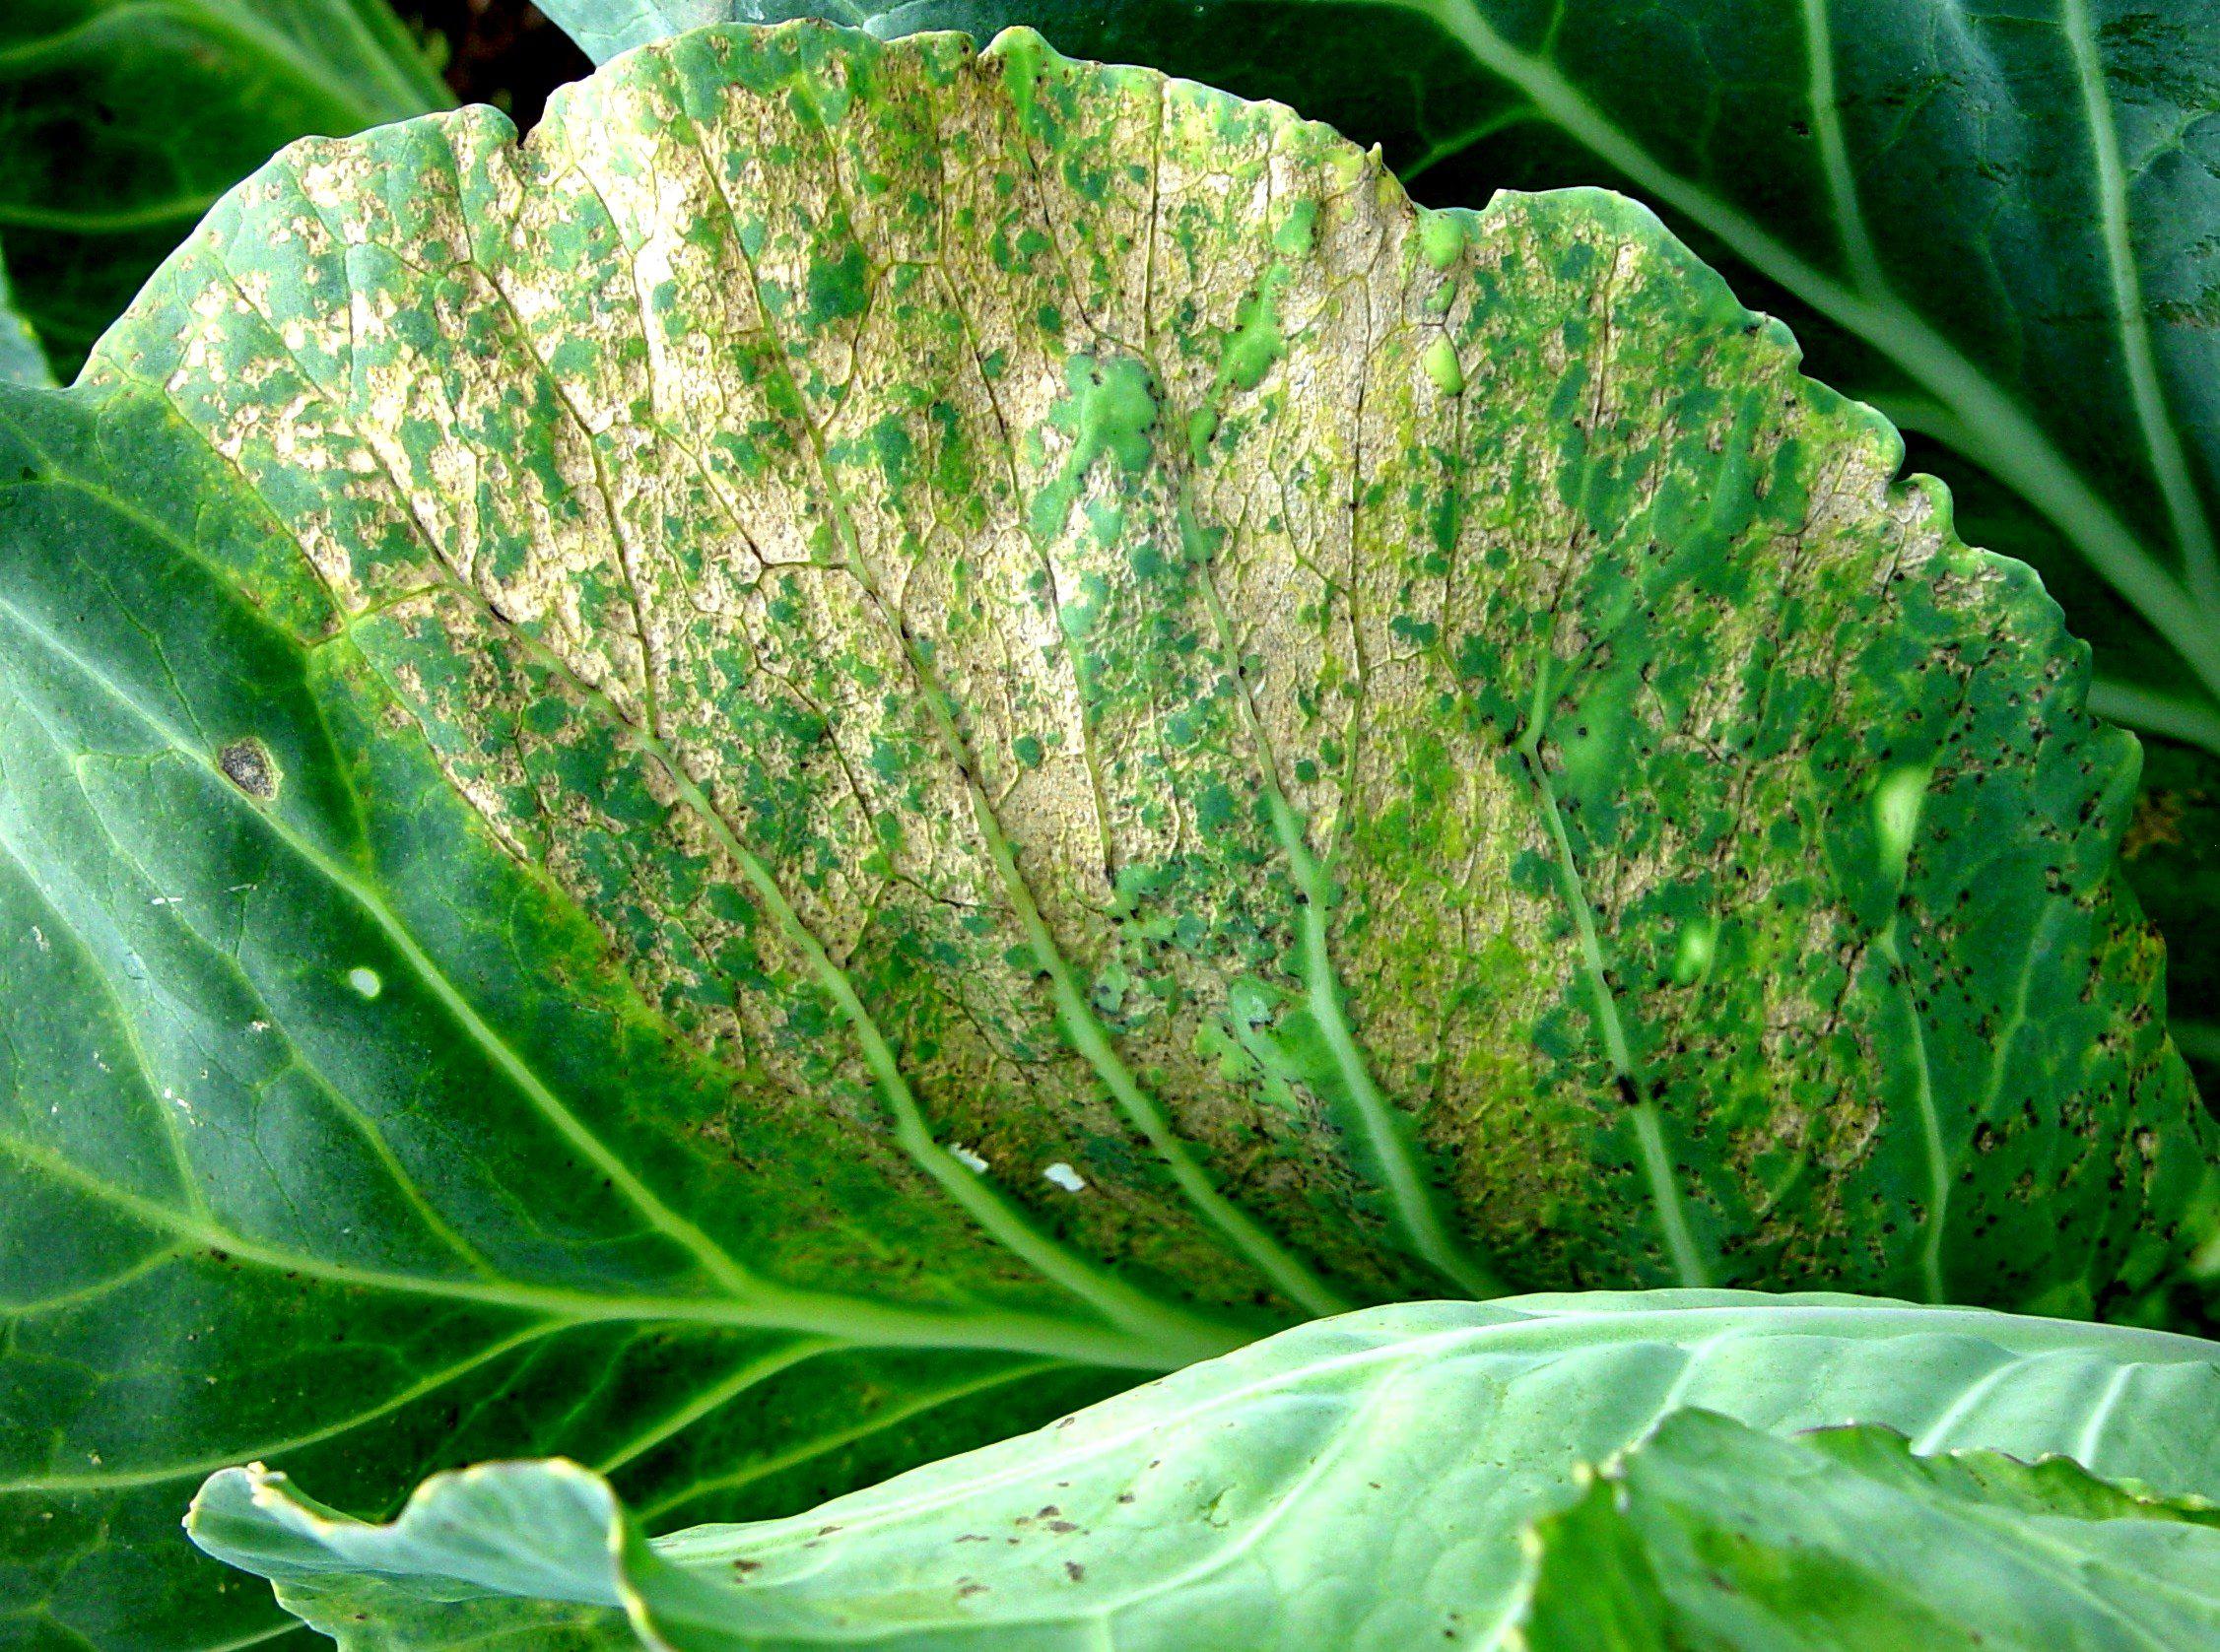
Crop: unknown
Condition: cabbage_cabbage_downy_mildew